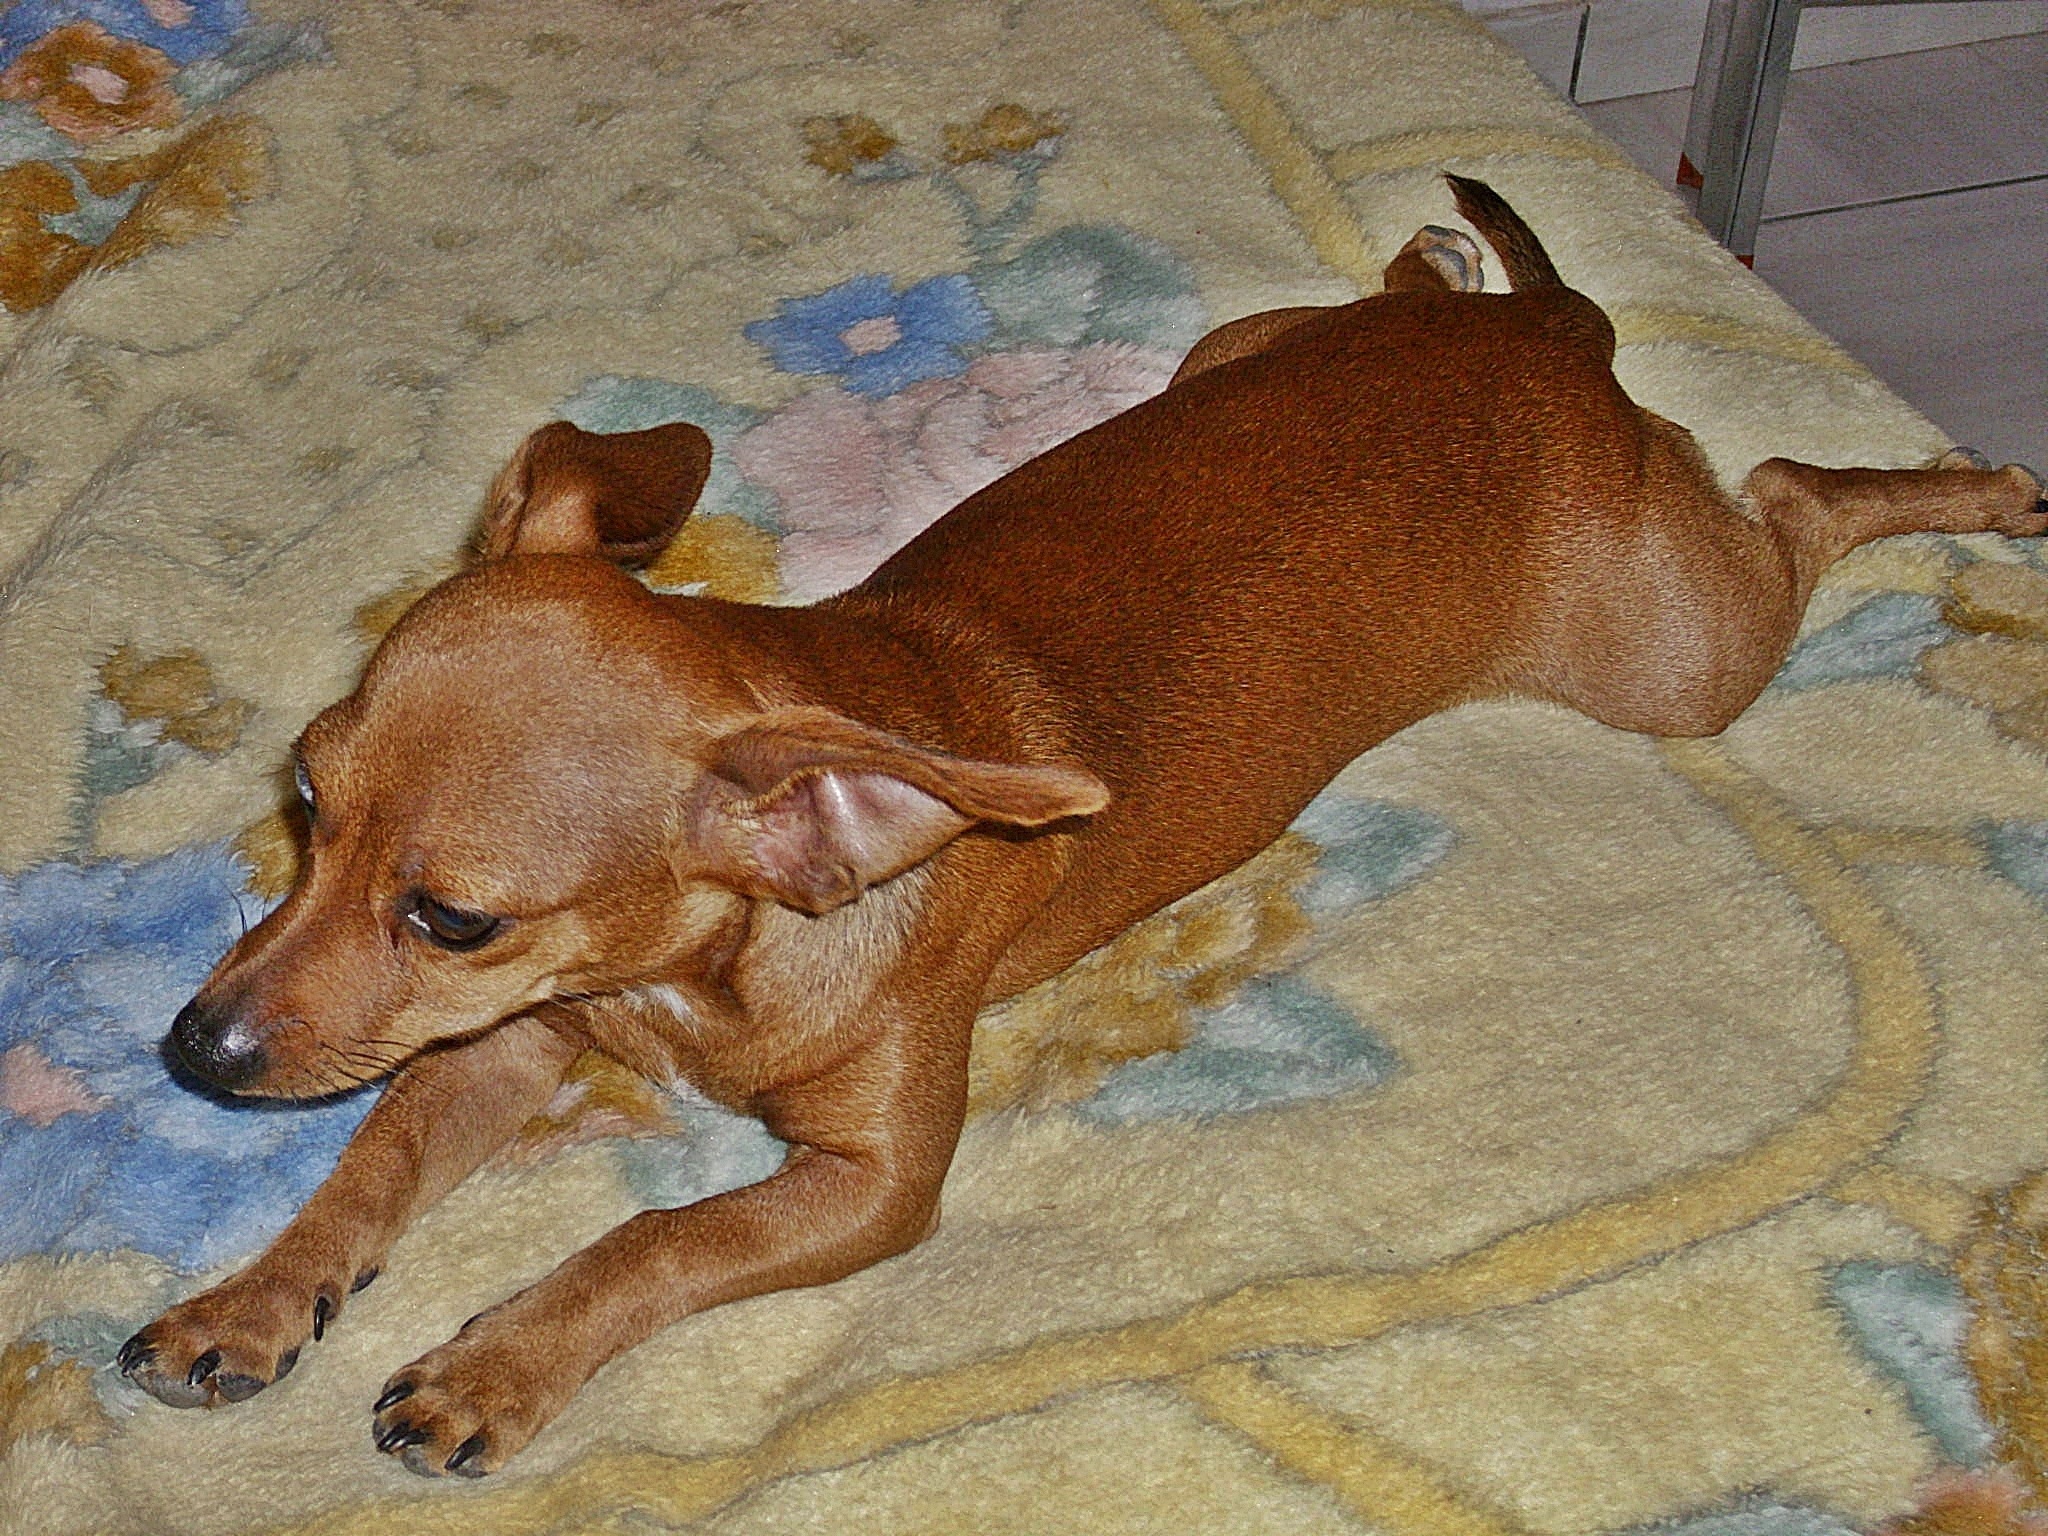
dog, mammal, vertebrate, dog breed, german pinscher, miniature pinscher, street dog, dog like mammal, animal sports